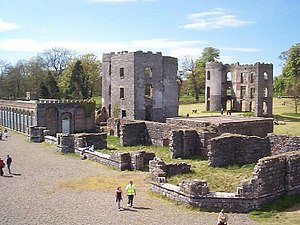
Cripples, Bastards, and Broken Things / Produktion / Filme steder
Kulisserne som blev brugt til Neds turnering blev filmet på  Shane's Castle.
"Cripples, Bastards, and Broken Things er den fjerde episode af HBOa middelalderlige fantasy tv-serie Game of Thrones, der først gang blev sendt den 8. maj 2011. Den blev skrevet af Bryan Cogman og instrueret af Brian Kirk. I denne episode undersøger Lord Eddard Stark, den nye Konges Hånd, den pludselige død af sin forgænger. Jon Snow Eddards uægte søn, forsvarer en ny rekrut, der netop har tilsluttet sig Nattens Vogtere på ""uren"". Den landsforviste prins Viserys bliver mere og mere frustrerede over Dothraki horde, som han har brug for at invadere Westeros og genvinde sin krone fortsætter med at dvæle ved Vaes Dothrak. Episoden slutter med Eddards kone Catelyn arrestere Tyrion Lannister på mistanke om forsøge på at myrde hendes søn Bran.